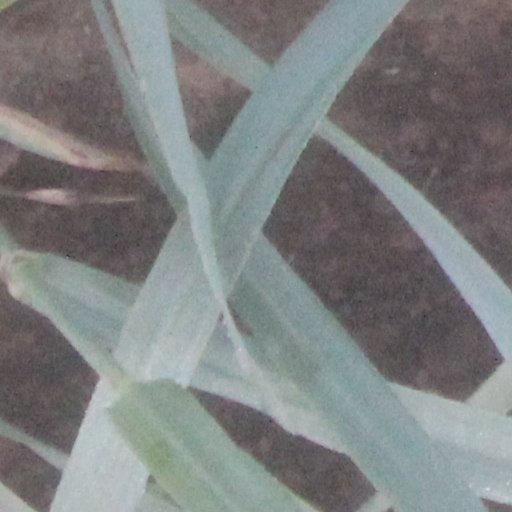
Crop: wheat